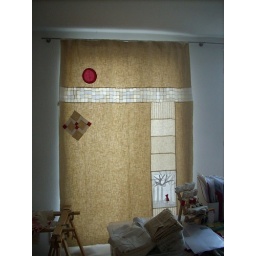
wip red riding hood - cover in front of window